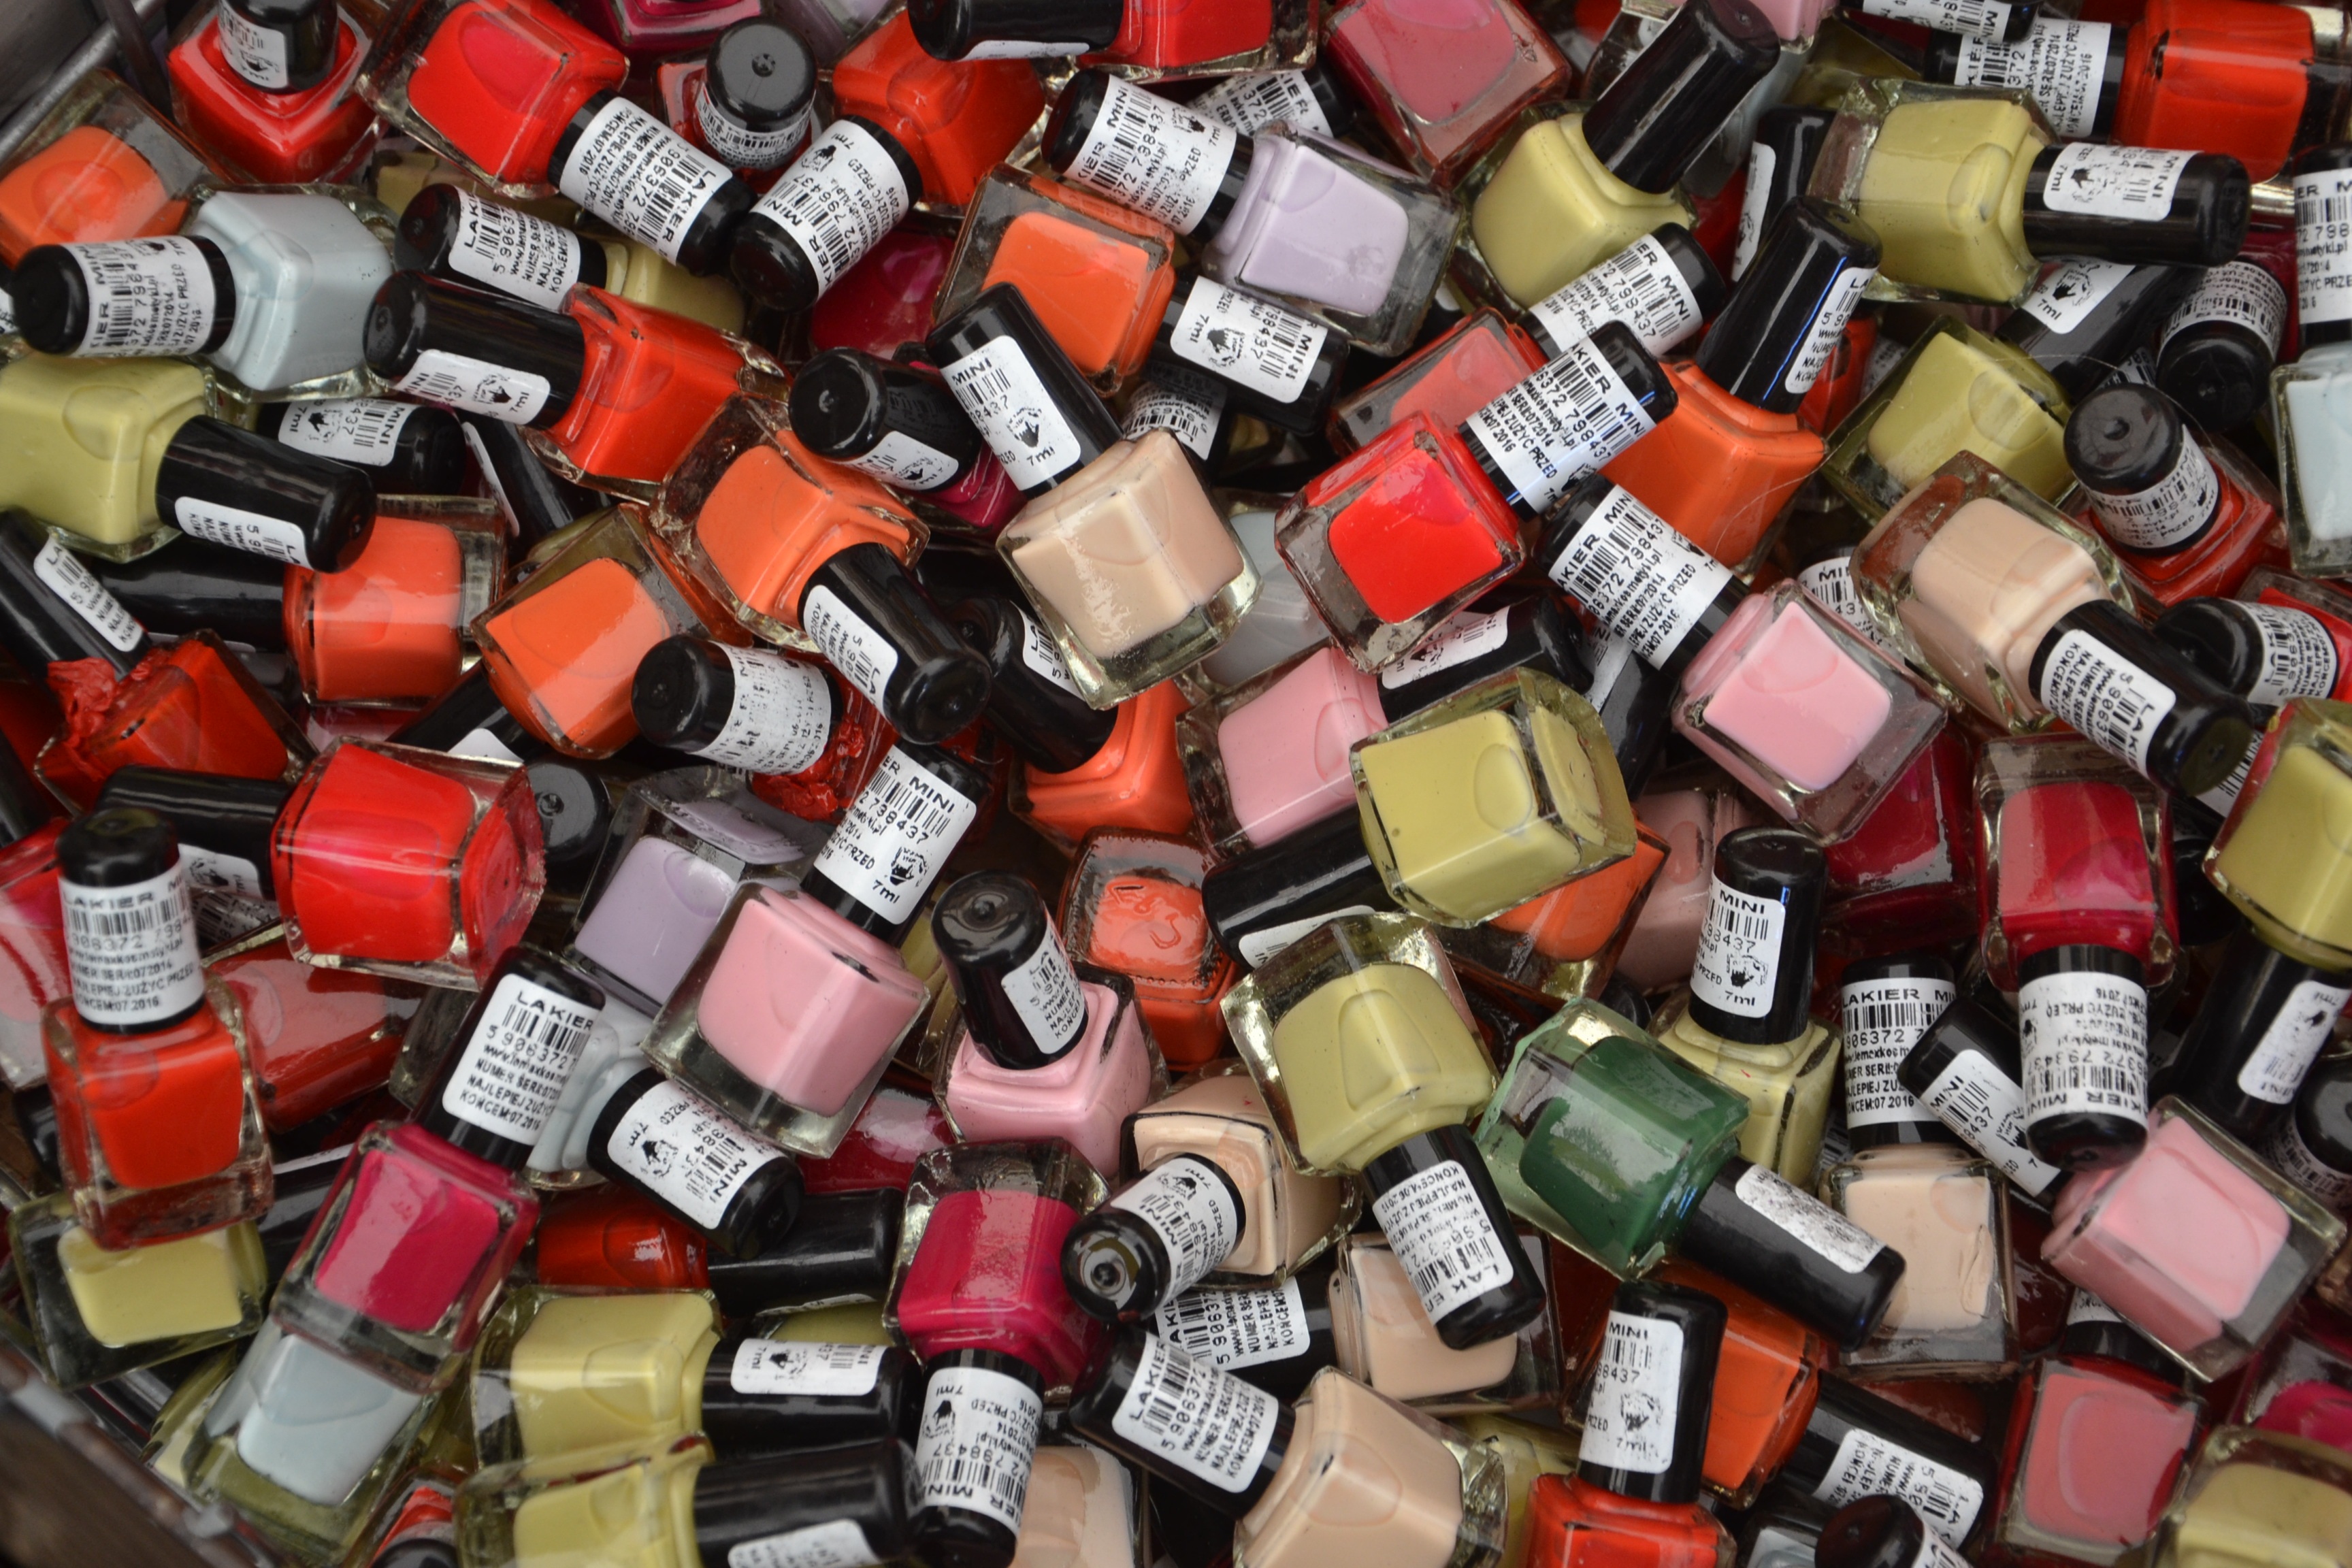
red, color, paint, painting, nail polish, art, nails, beautician, cosmetics, varnish, toenail, beauty product, varnishes